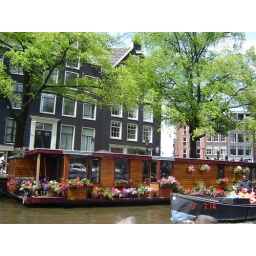
Amsterdam, houses over the river